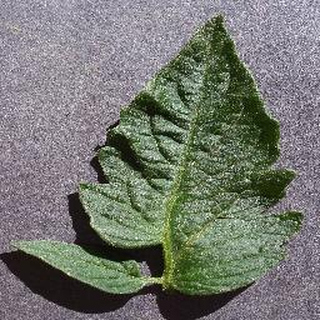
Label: healthy_tomato